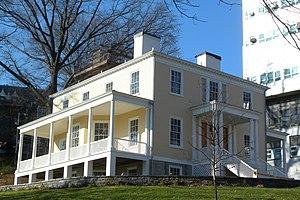
Hamilton Grange National Memorial est l'ancienne demeure d'Alexander Hamilton située dans le nord de l'arrondissement de Manhattan à New York et devenue un site historique géré par le National Park Service.